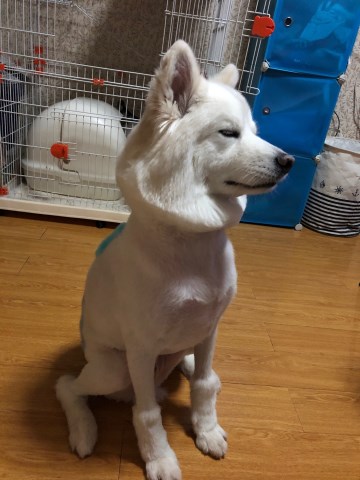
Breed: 2192-n000088-Samoyed